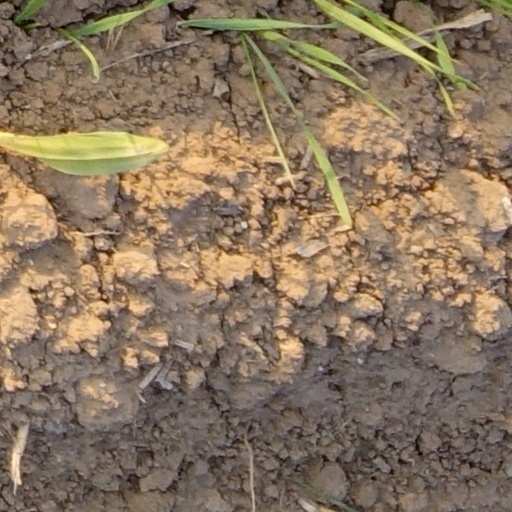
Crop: wheat